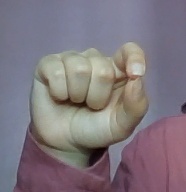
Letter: fa